Elisabeth II, Abbess of Quedlinburg

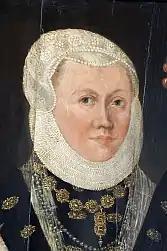

Countess Elisabeth of Regenstein-Blankenburg (1542 – 20 July 1584) was Princess-Abbess of Quedlinburg. As such, she is numbered Elisabeth II.